Earl of Bristol

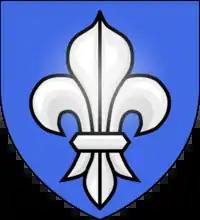
Arms of Digby, Earl of Bristol: "Azure, a fleur-de-lys argent"

Earl of Bristol is a title that has been created twice in British history, and was attested once before. Antiquaries Carew and Williams refer to Reginald de Dunstanville (–1175, the illegitimate son of King Henry I) as Earl of Bristol. However, the first confirmed creation came in the Peerage of England in 1622 in favour of the politician and diplomat John Digby who served for many years as Ambassador to Spain, and had already been created Baron Digby of Sherborne, in the County of Dorset, in 1618, also in the Peerage of England. Digby was the brother of Sir Robert Digby of Coleshill, Warwickshire, whose son Robert Digby became 1st Baron Digby of Geashill in the Peerage of Ireland in 1620. (See the article Baron Digby for more information on this other branch of the family).